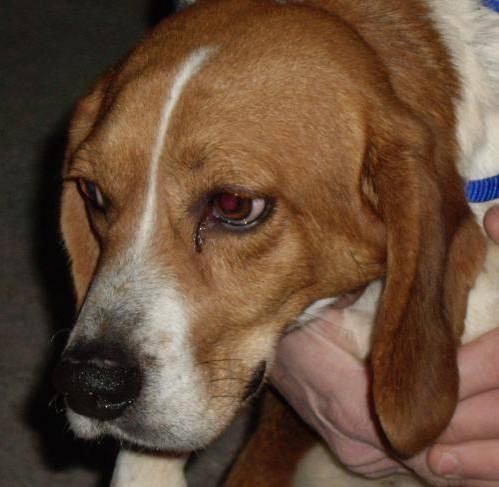
dog